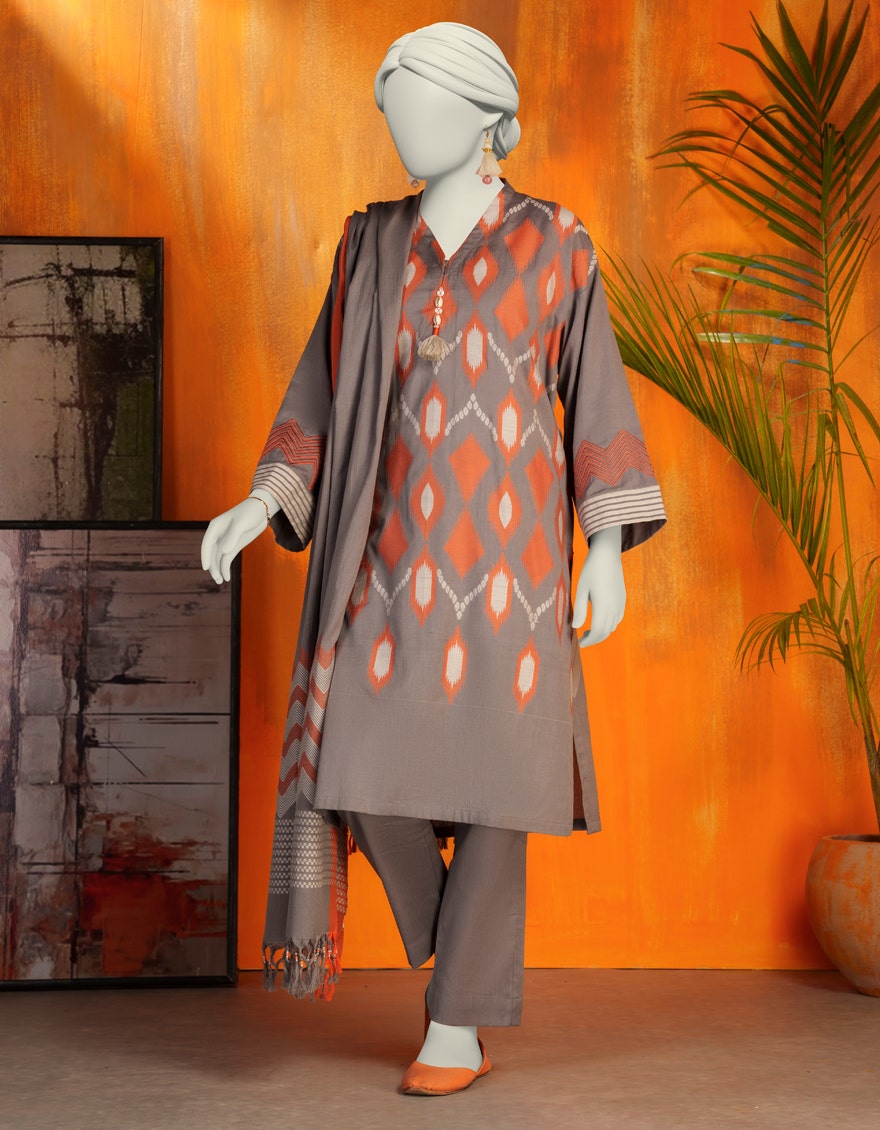
grey multi kurta pajamas with